Wedge-tailed eagle

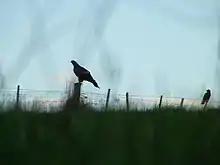
A threatened Tasmanian wedge-tailed eagle seen in silhouette alongside a forest raven.

Both sexes may participate in building the nest but the female takes the greater share, often standing in the middle and building outwards. Often wedge-tailed eagles build alternative nest, up to 2 to 3 per territory, though when undisturbed uses the same general site repeatedly. In Tasmania, territories held a mean of 1.4 nests. The nest is usually either substantial or massive. The nest is a structure of sticks ranging across and deep when first build but with repeated additions up to across and nearly deep. The interior nest cup is commonly around across about deep. Four studies found the diameter of nests to average from as little as and as much as and in depth from as little as to as much as . Generally speaking in woodland or forest edge areas, nests tend to be larger, while those in sparser, more arid areas tend to have characteristically smaller nests, as they have lesser access to nest building materials.